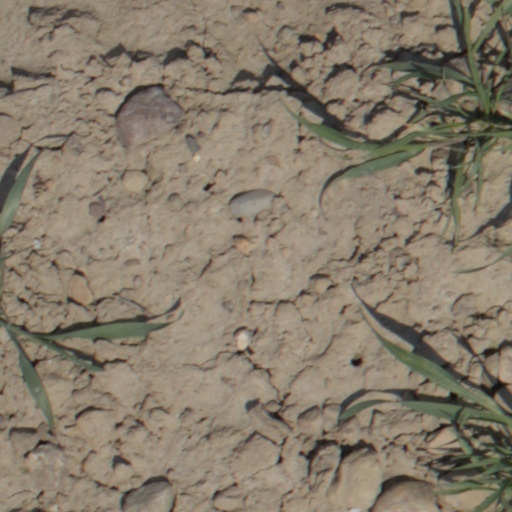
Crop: wheat